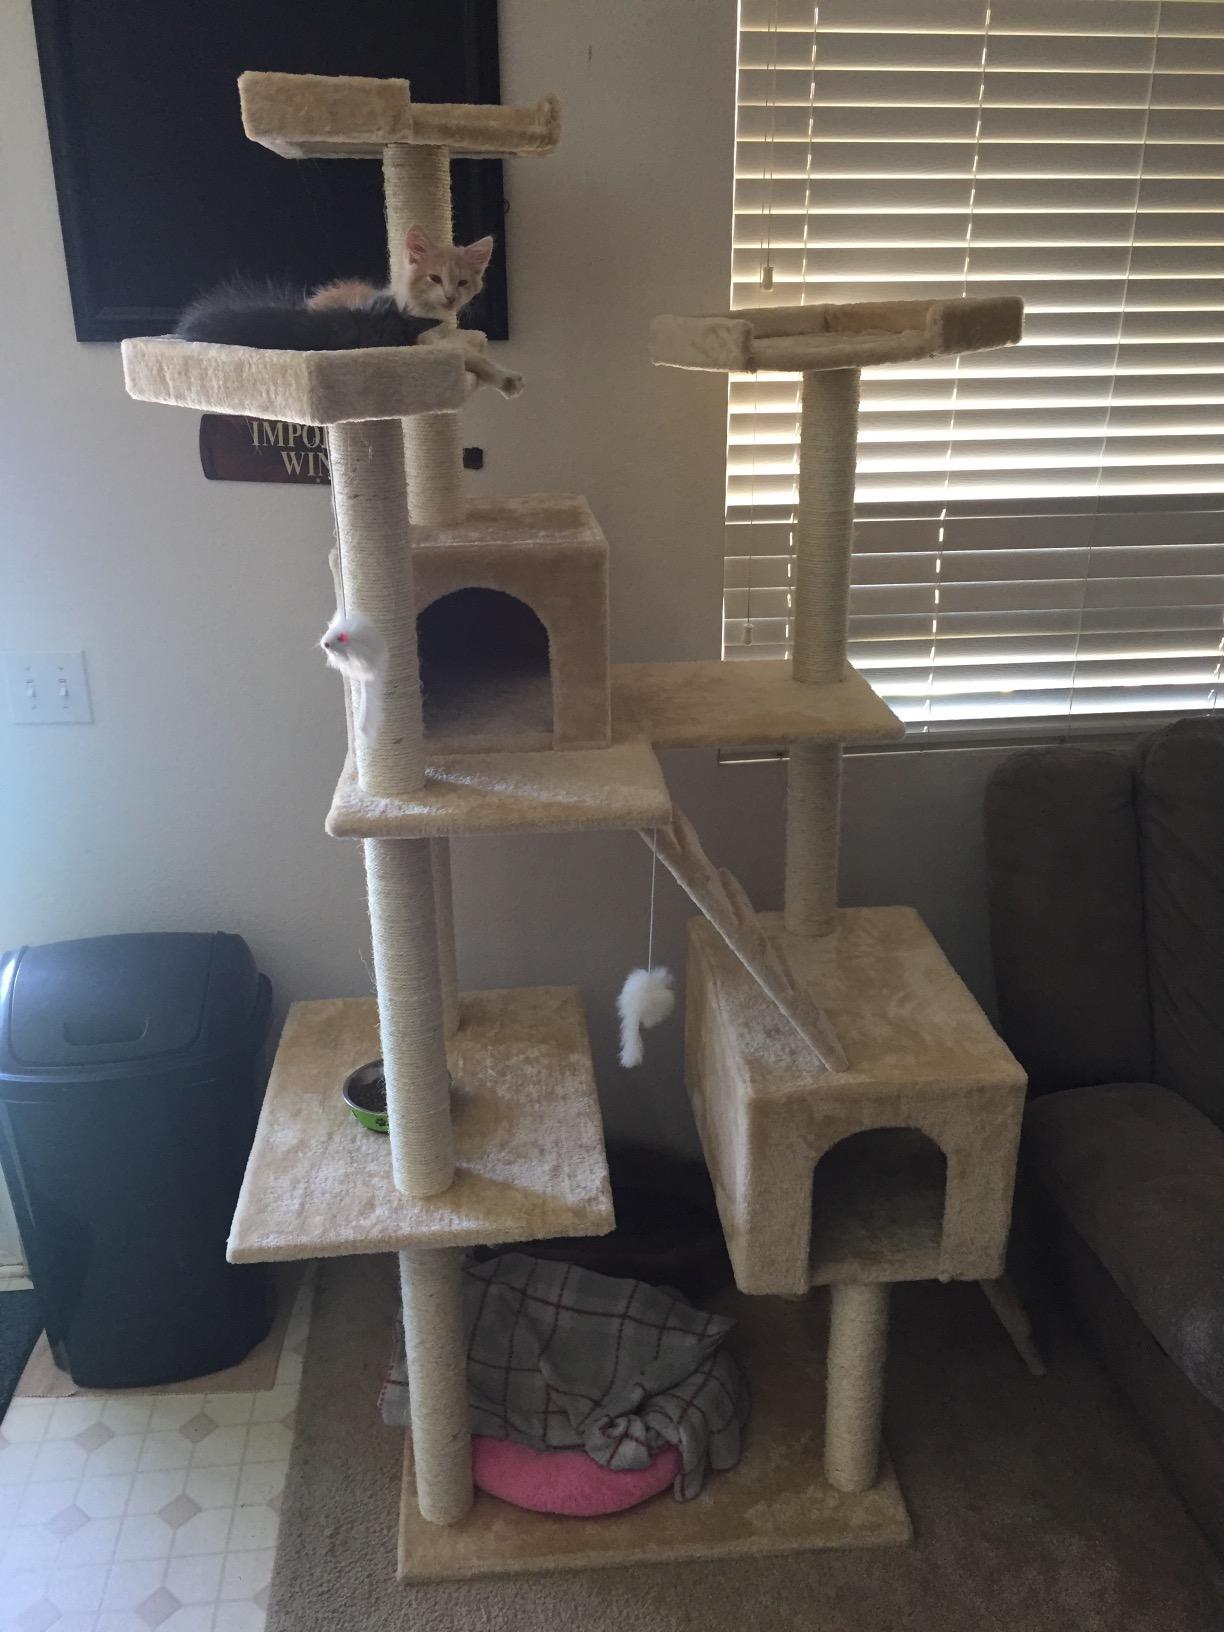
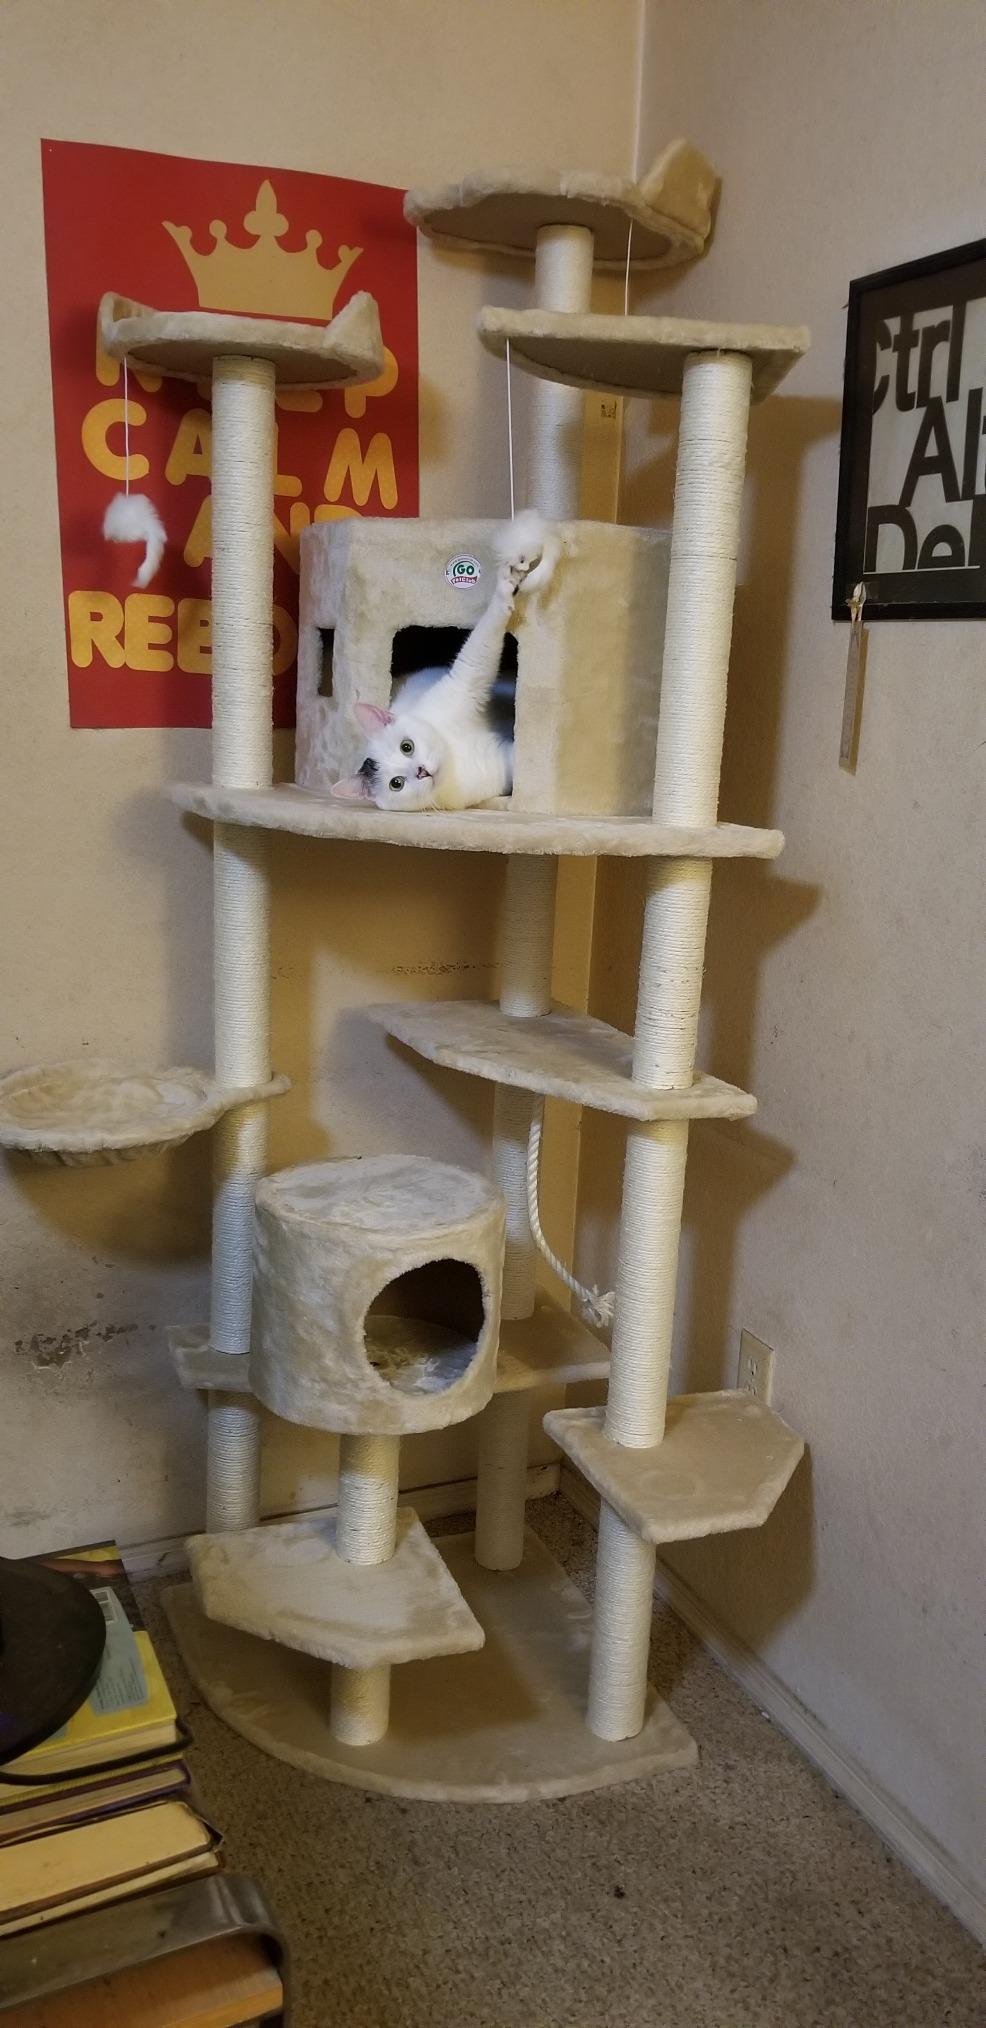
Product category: items_cat tree
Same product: no